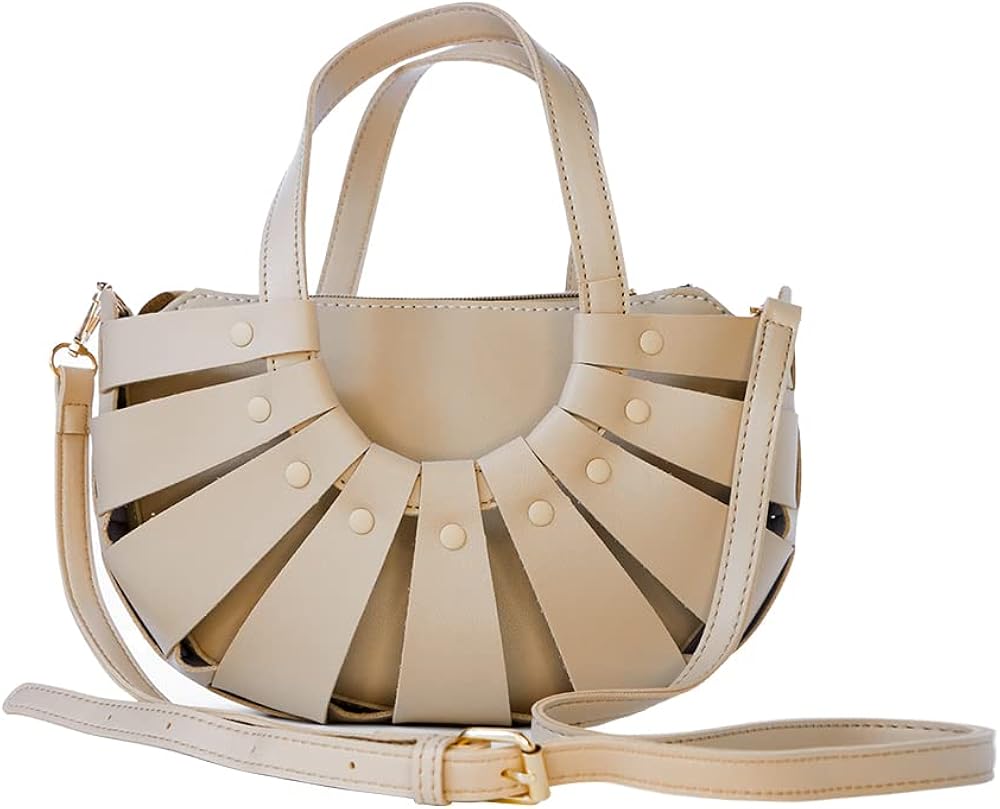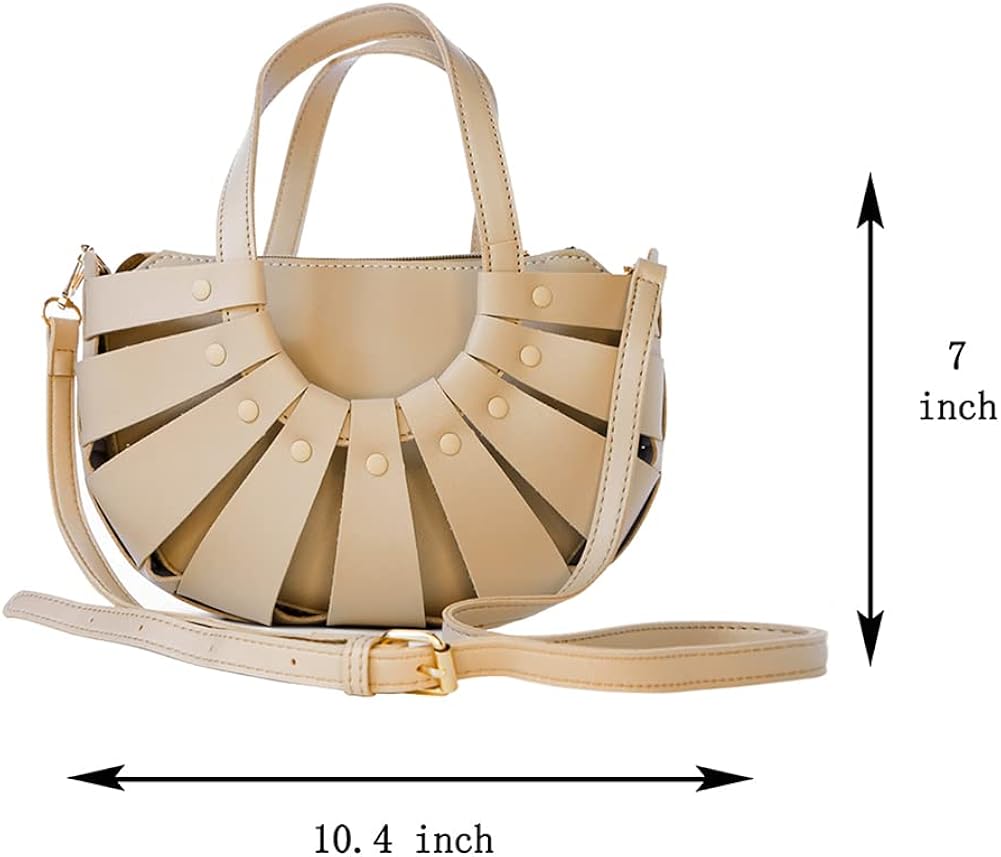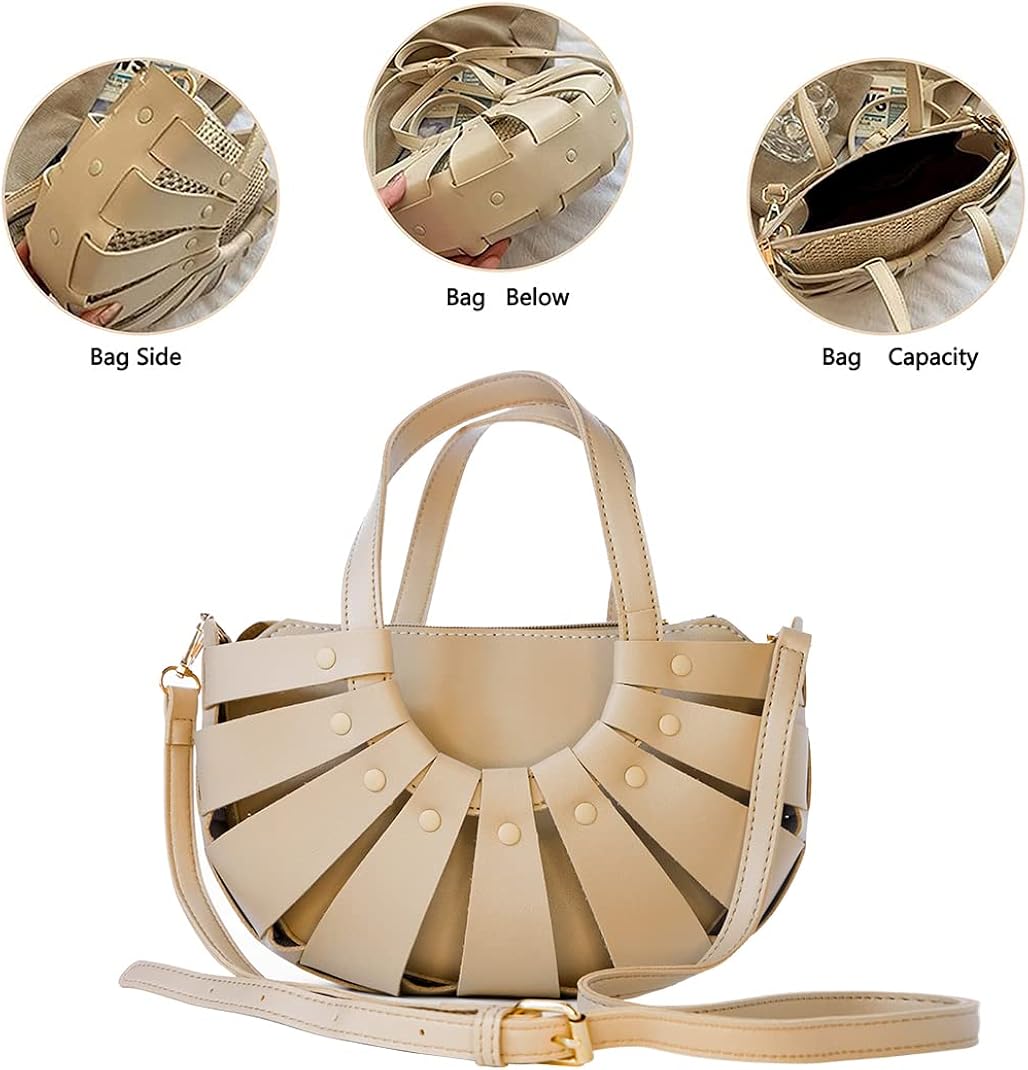
Straw hollow semi-circular women's shoulder bag
Category: AMAZON FASHION
Color: Brown, black, beige,Yellow  Style: Semicircle Handbag Material:PU + Polyester Lining. Popular elements: Semicircle ,weaving, stitching  Lining texture: polyester  Carrying parts: soft handle  Outer bag type: inner patch pocket Leather Crossbody Woven Bag  Beautiful woven design give you a unique impression. The outer package is made of pu and the inner package is made of polyester rope. Vegan leather long strap with large for a lavish look.  It can be easily match with any styleclothing .Our crossbody handbag contains one large main pocket, cover & magnetic closure which can be easily opened. One large main pocket could storage cell phone,cards,keys, cosmetics and other daily use items. it's very suitable for shopping, dating, working, traveling. The bag better use in casual occasions, such as shopping, dating, short term travel, very suitable for young ladies
Features: Cotton,Leather,Polyester | Imported | SMALL & COMPACT PHONE PURSE — 8.3"x1.9"x6.5"(drop:10" ): the interior side pocket is convenient for quick access to your cell phone. There is ample room for your small wallet, lipstick and tissue. Magnetic flap closure will keep your belongings safe and secure. Perfect for a night out or a special event! | SEMI-CIRCUlAR CROSSBODY BAGS — Inner material: polyester,cotton Lining.The woven bag feels soft, comfortable to carry, and full of fashion. The stylish and chic packaging design is matched with hardware hooks. The style is unique and will attract attention when you go to the street. | SHOW TIME — Womens crossbody purse, you can match any fashion, vintage, athletic, edgy clothing. Suitable for daily-use, shopping, party, beach, going on dates, work, travel or other occasions. | QUALITY MADE — The exterior is made of durable FAUX LEATHER, come with wear resistant fabric lining and superior golden hardware accessories, Quality made quilted shoulder bags. | GREAT GIFT IDEA — No one can say no to such a cute crossbody bag. It is a good gift for mother, daughter, wife, and everyone you love, for a birthday, valentine's day, Christmas.